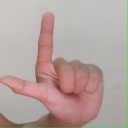
अक्षर: ल